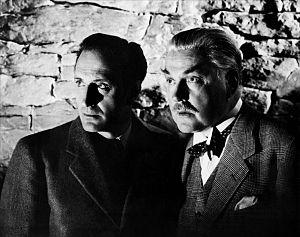
Sherlock Holmes et l’Arme secrète est un film américain réalisé par Roy William Neill, sorti en 1943.
Lester White est un directeur de la photographie américain, de son nom complet Lester Harold White, né le 25 juillet 1907 à New York, mort le 4 décembre 1958 à Los Angeles.